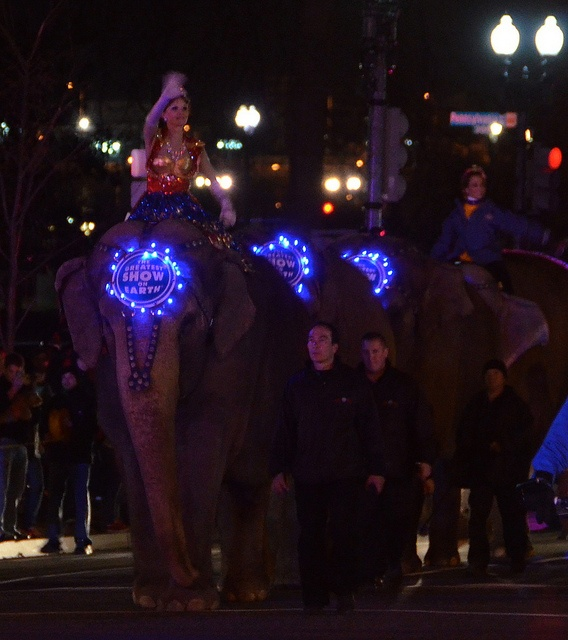
A group of people that are standing around elephants.
A parade of circus elephants on a city street.
Woman riding atop an elephant while many other elephants follow nearby in parade at night.
A flamboyantly costumed woman rides an elephant with an electronically lit sign decorating its forehead.
A bunch of elephants wearing signs with lights around them.